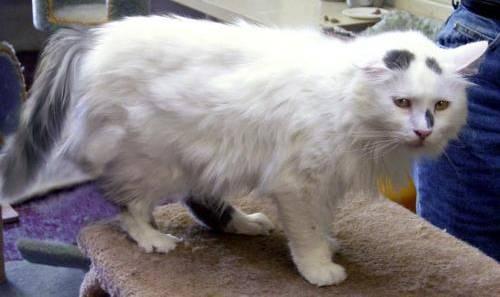
cat